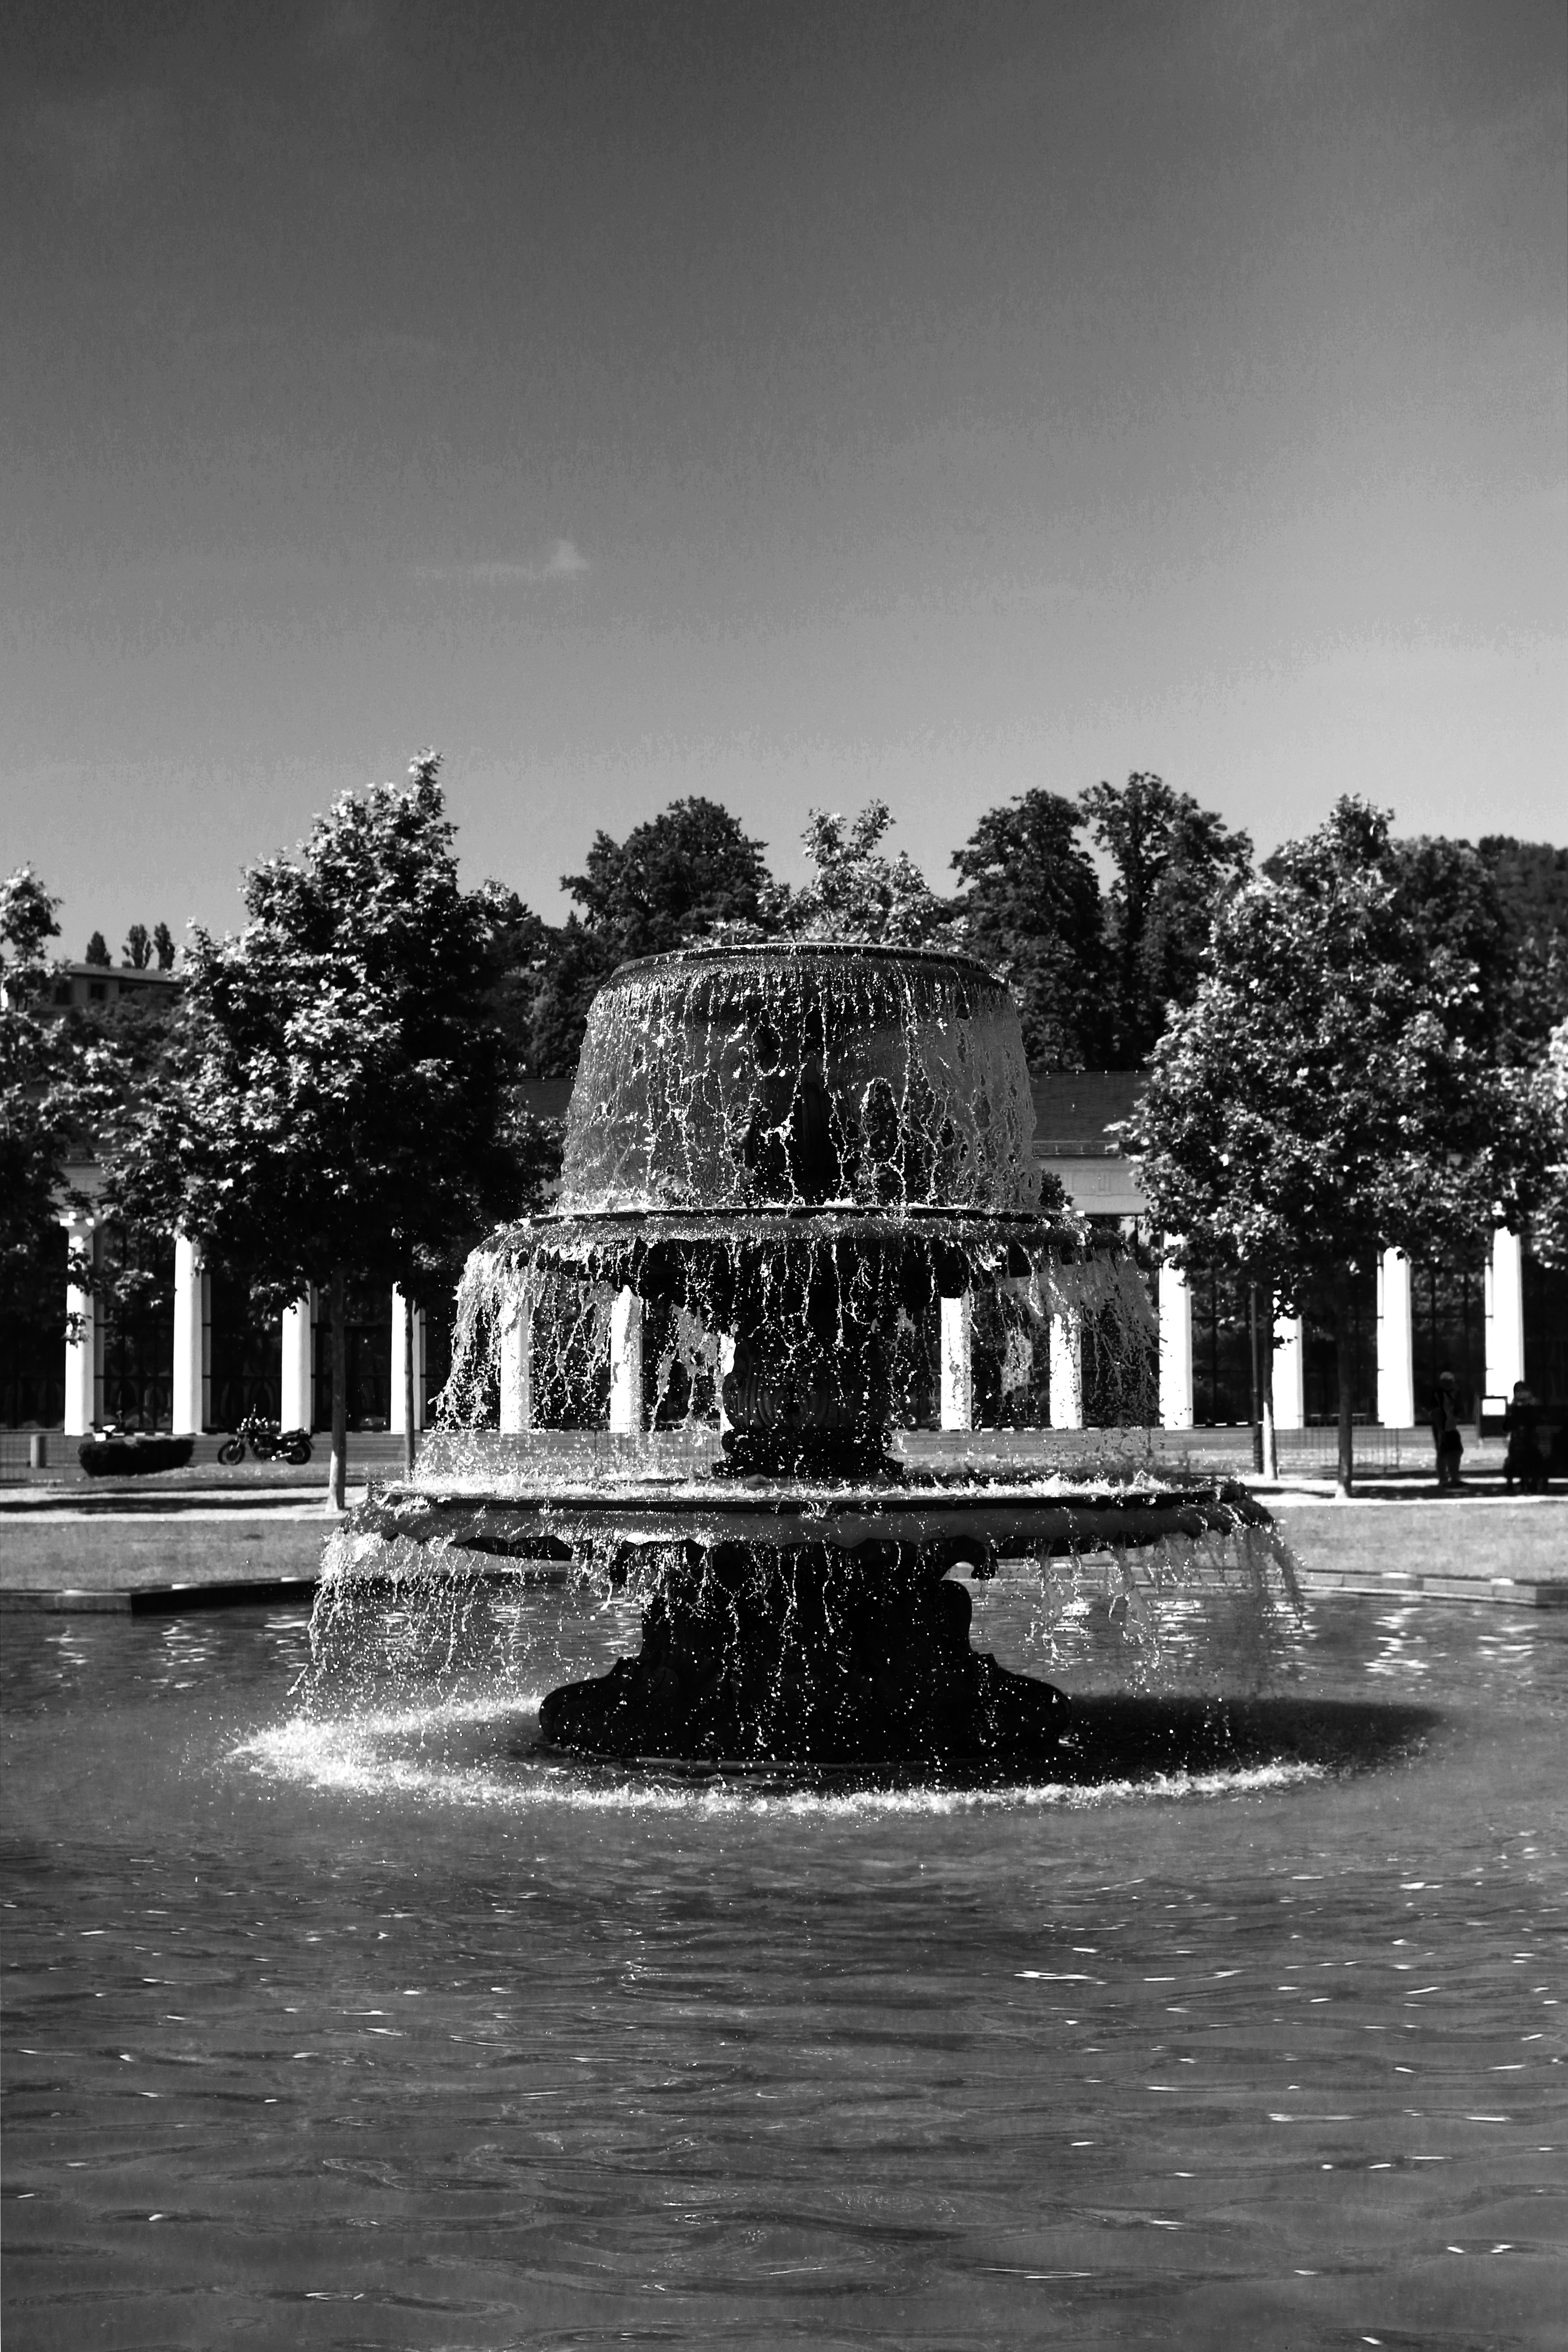
tree, water, black and white, night, photography, monument, reflection, darkness, monochrome, bw, blackandwhite, blackwhite, fountain, germany, alemania, allemagne, sw, schwarzweiss, schwarzweis, water feature, germania, hesse, hassia, hessen, schwarzweissfotografie, schwarzweisfotografie, wiesbaden, monochrome photography